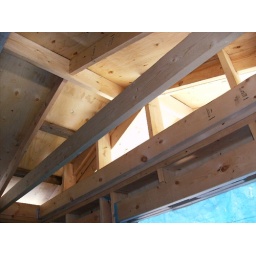
This is looking SW over the West wall. The door opening is visible (covered by a blue tarp)